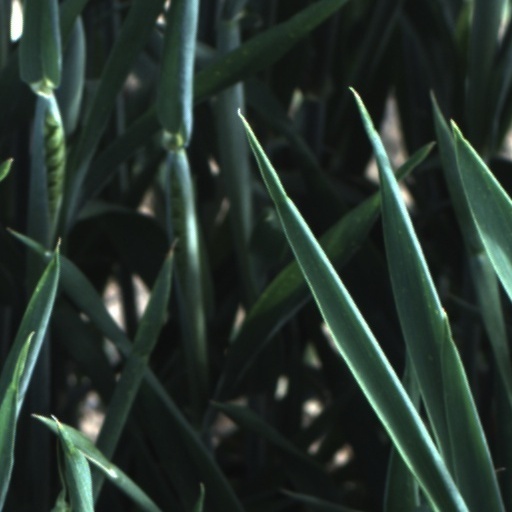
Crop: wheat